Colborne Meredith

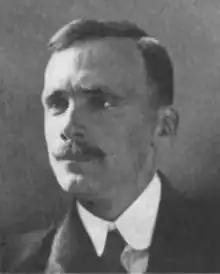

Lt.-Colonel Colborne Powell Meredith (September 15, 1874 – January 29, 1967) was a Canadian architect.